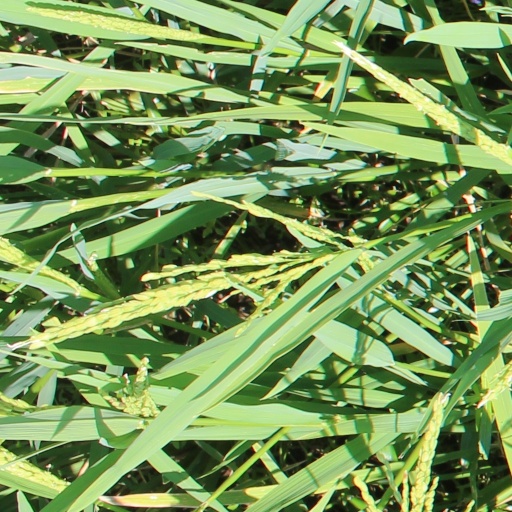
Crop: rice